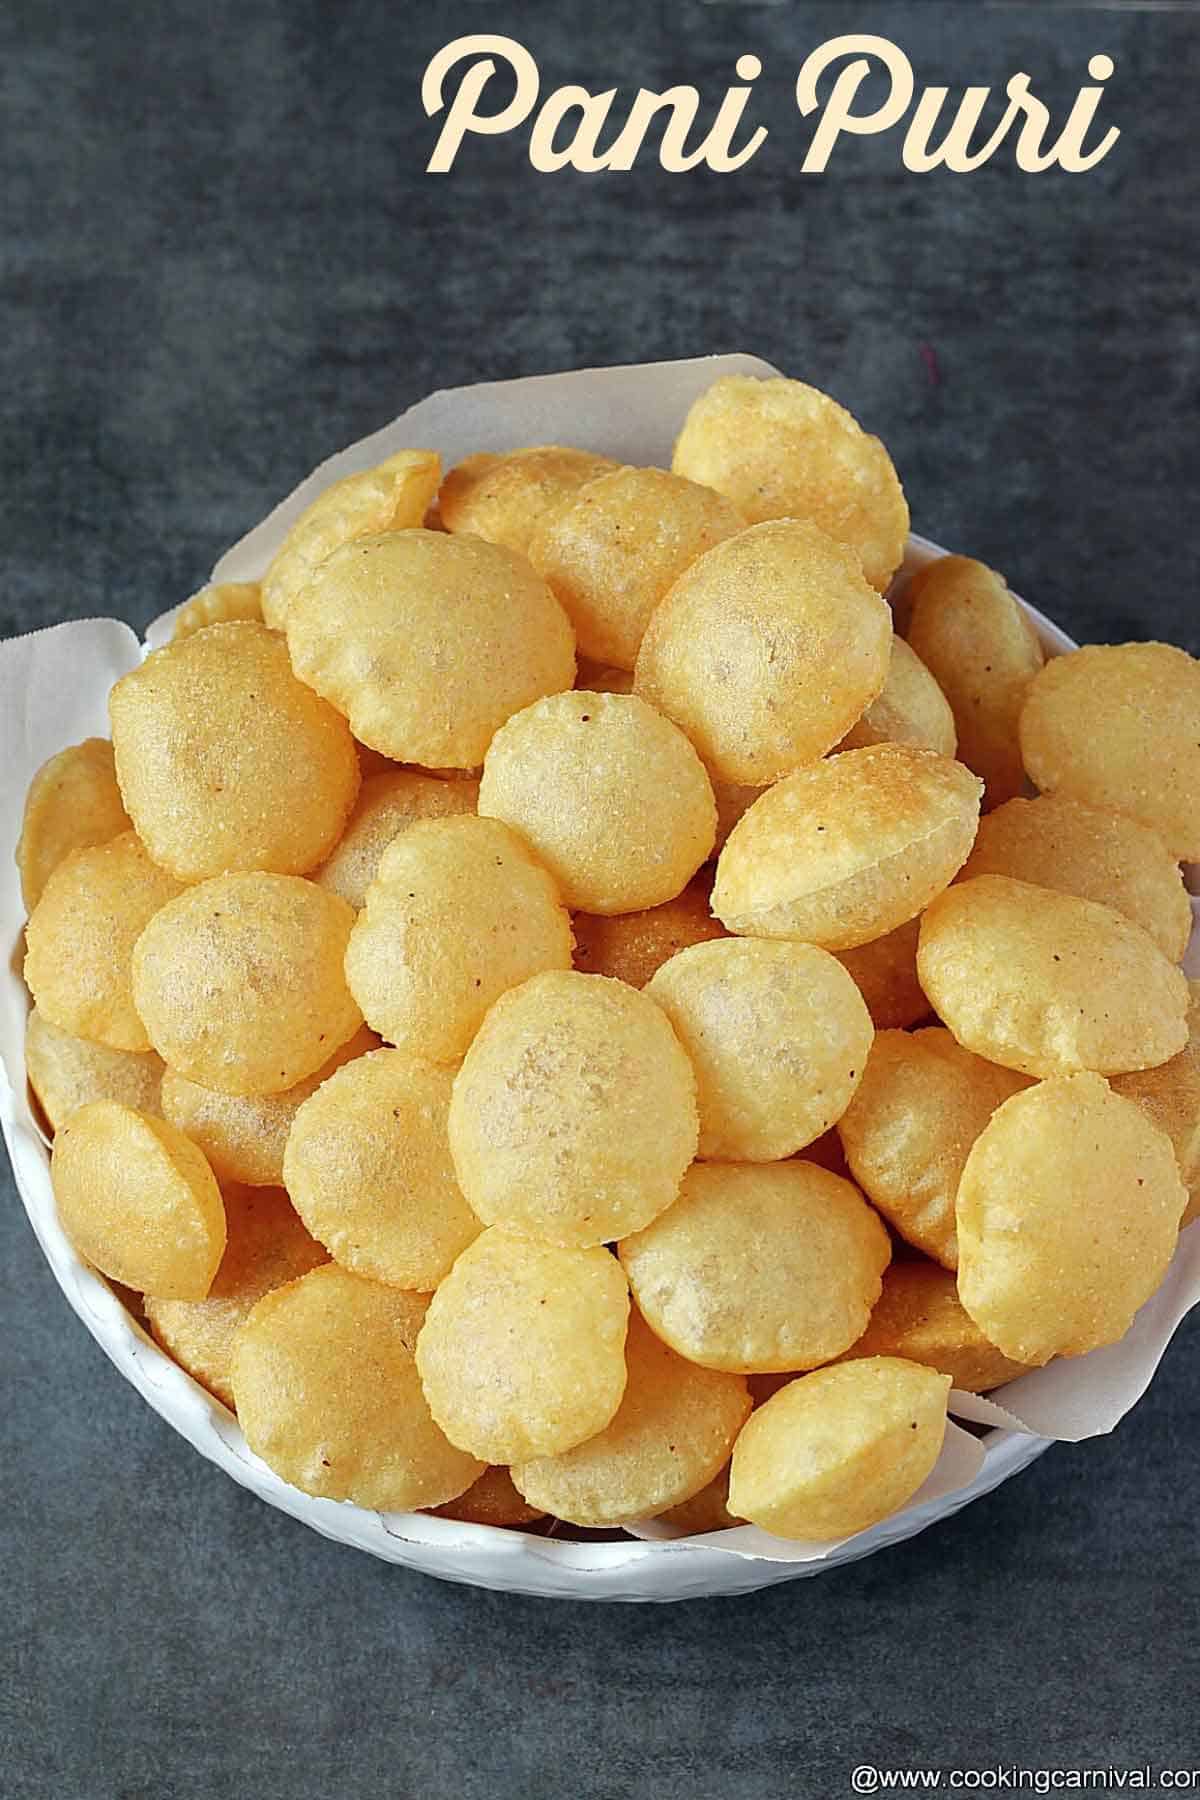
Dish: paani_puri